Speech perception

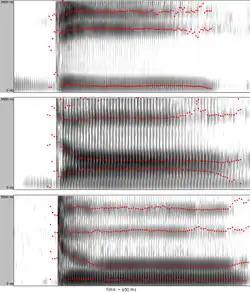
Figure 1: Spectrograms of syllables "dee" (top), "dah" (middle), and "doo" (bottom) showing how the onset formant transitions that define perceptually the consonant differ depending on the identity of the following vowel. (Formants are highlighted by red dotted lines; transitions are the bending beginnings of the formant trajectories.)

Acoustic cues are sensory cues contained in the speech sound signal which are used in speech perception to differentiate speech sounds belonging to different phonetic categories. For example, one of the most studied cues in speech is voice onset time or VOT. VOT is a primary cue signaling the difference between voiced and voiceless plosives, such as "b" and "p". Other cues differentiate sounds that are produced at different places of articulation or manners of articulation. The speech system must also combine these cues to determine the category of a specific speech sound. This is often thought of in terms of abstract representations of phonemes. These representations can then be combined for use in word recognition and other language processes.